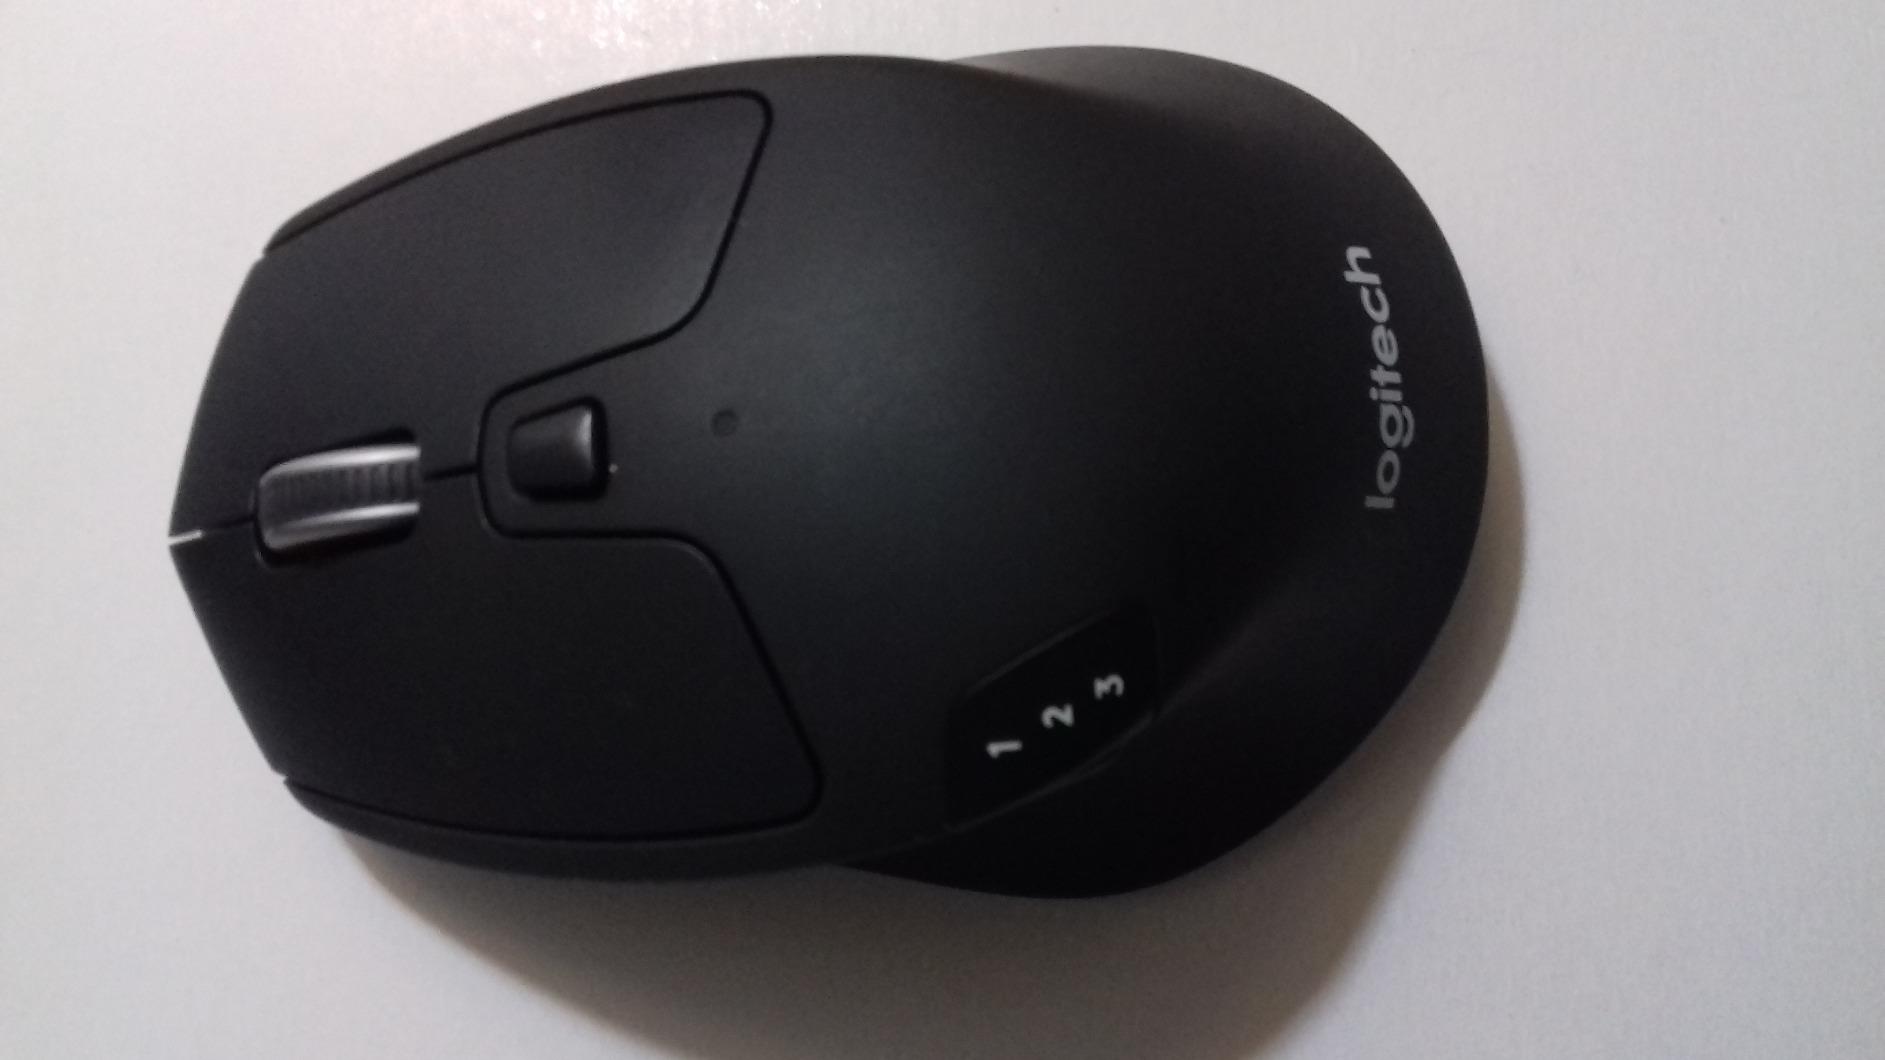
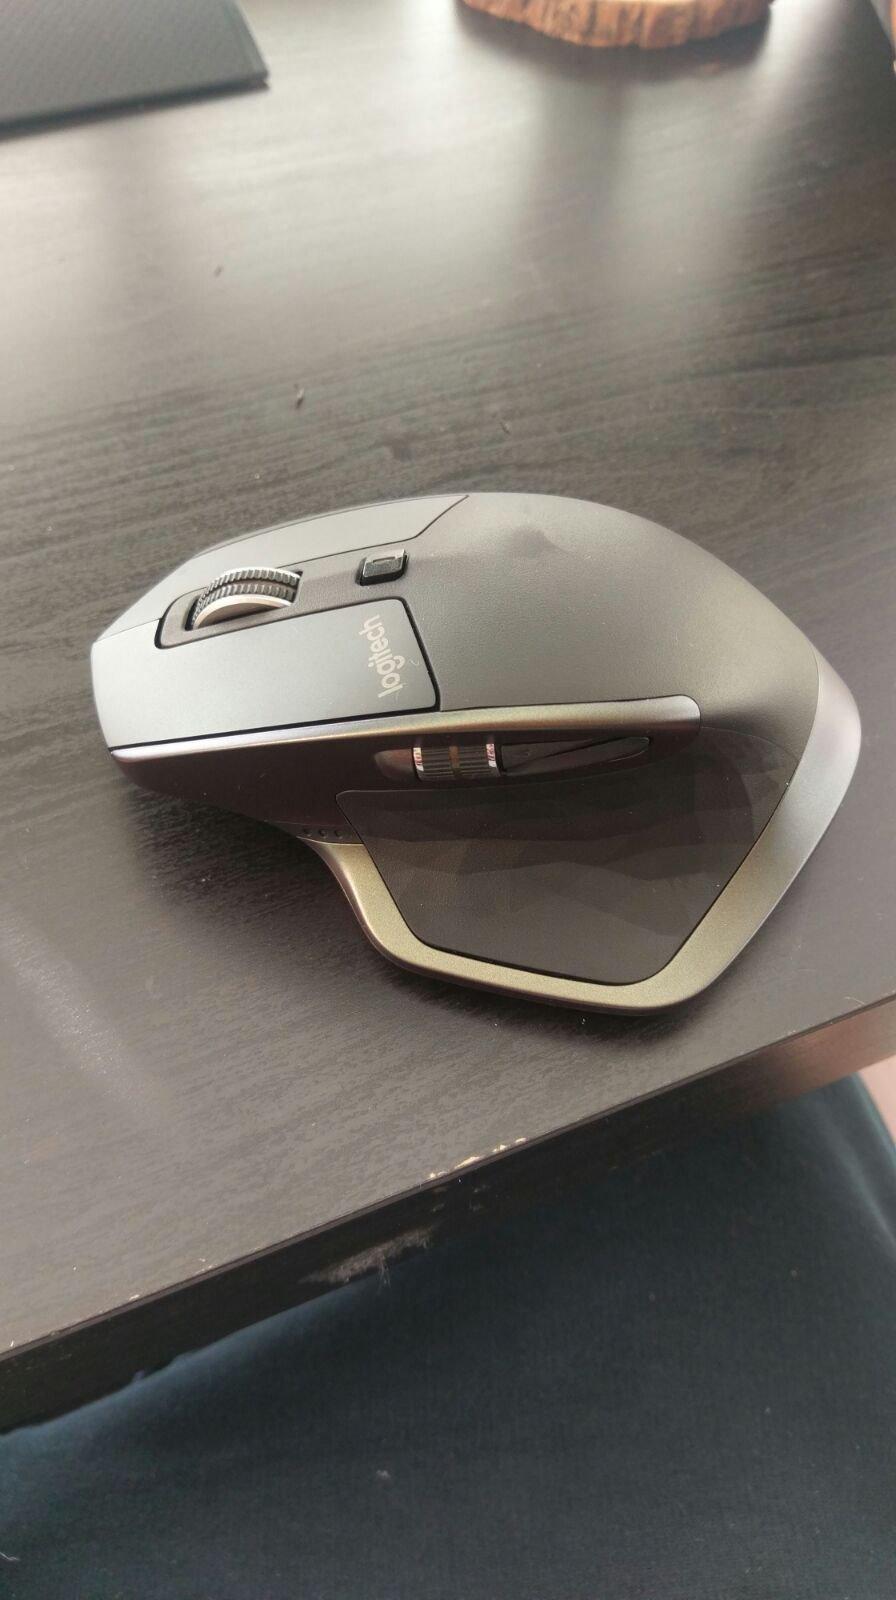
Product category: mouse
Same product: no